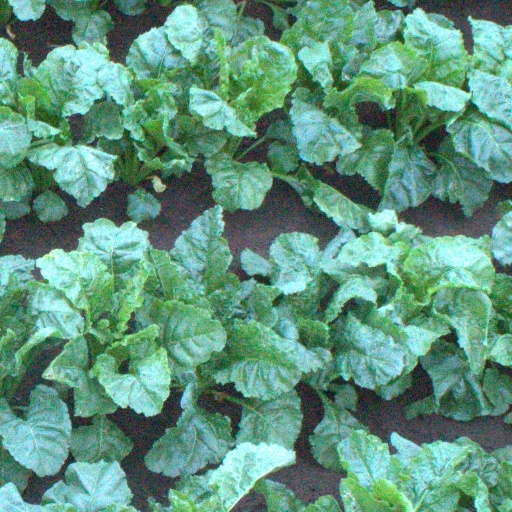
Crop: sugar beet